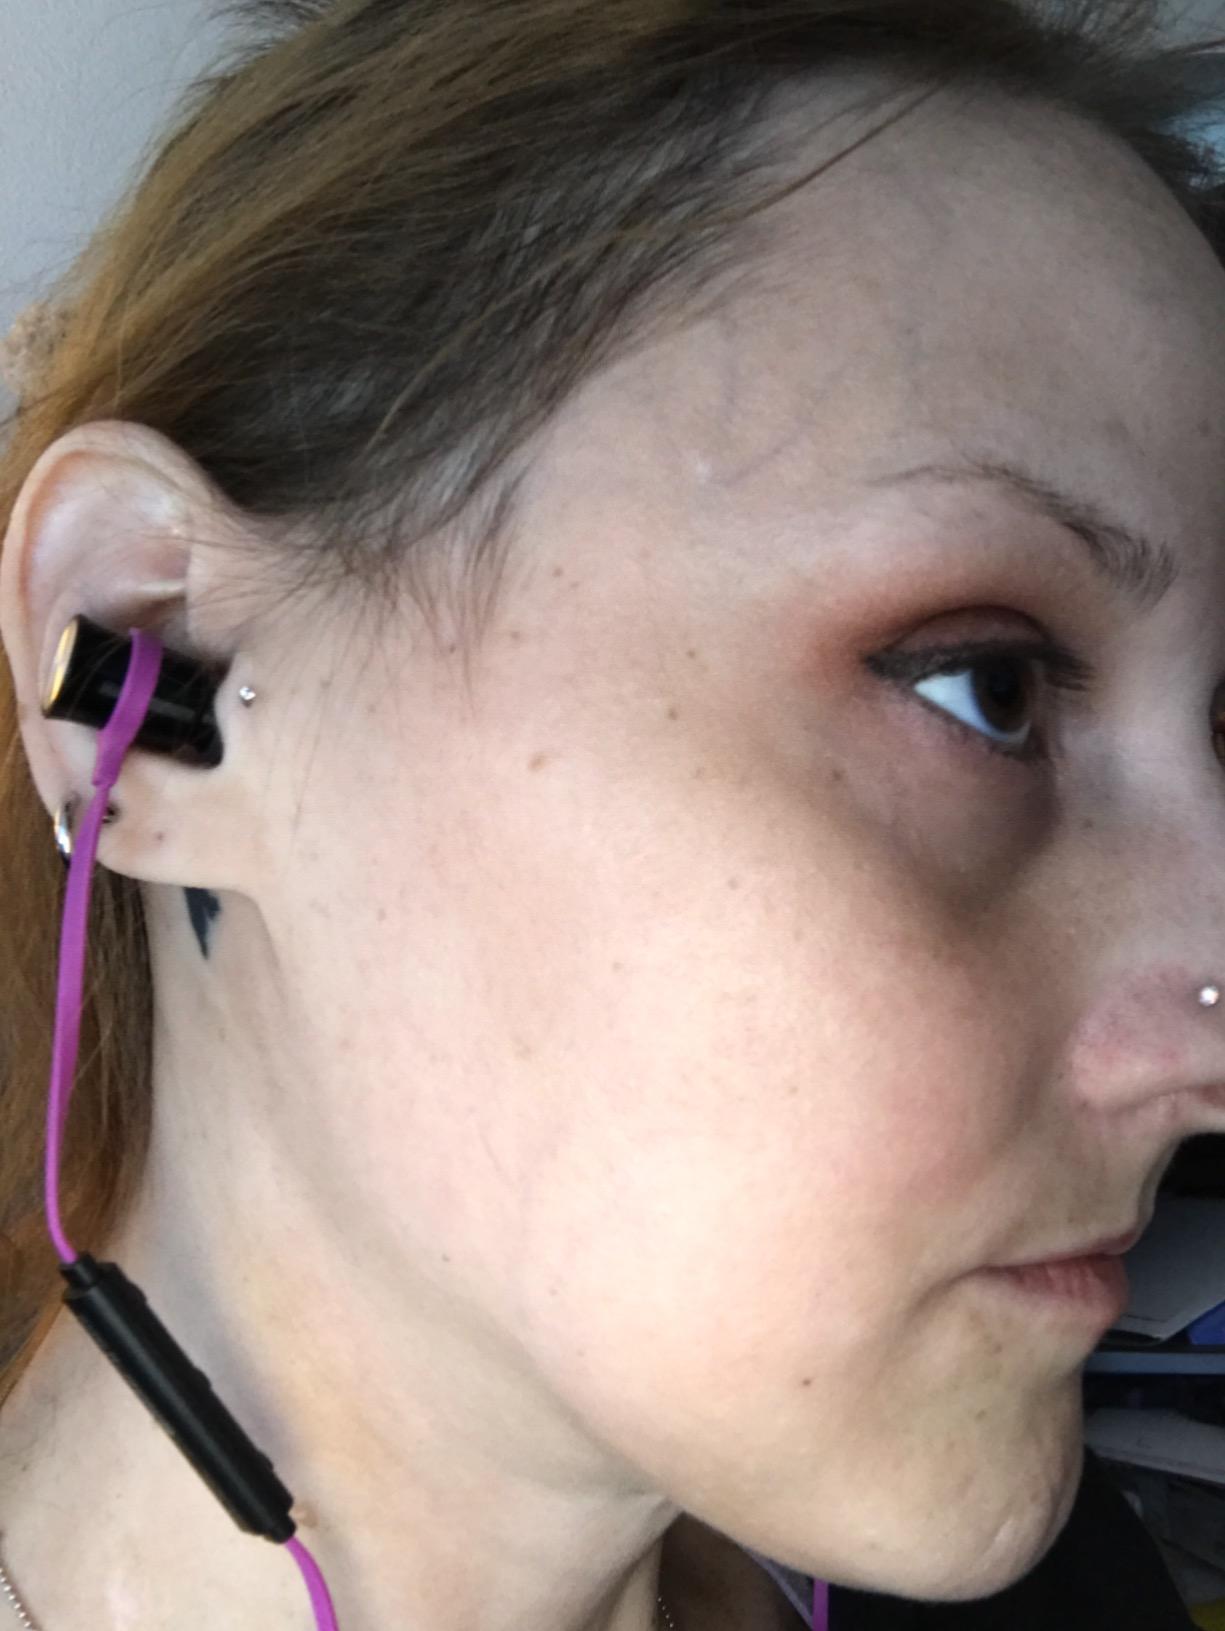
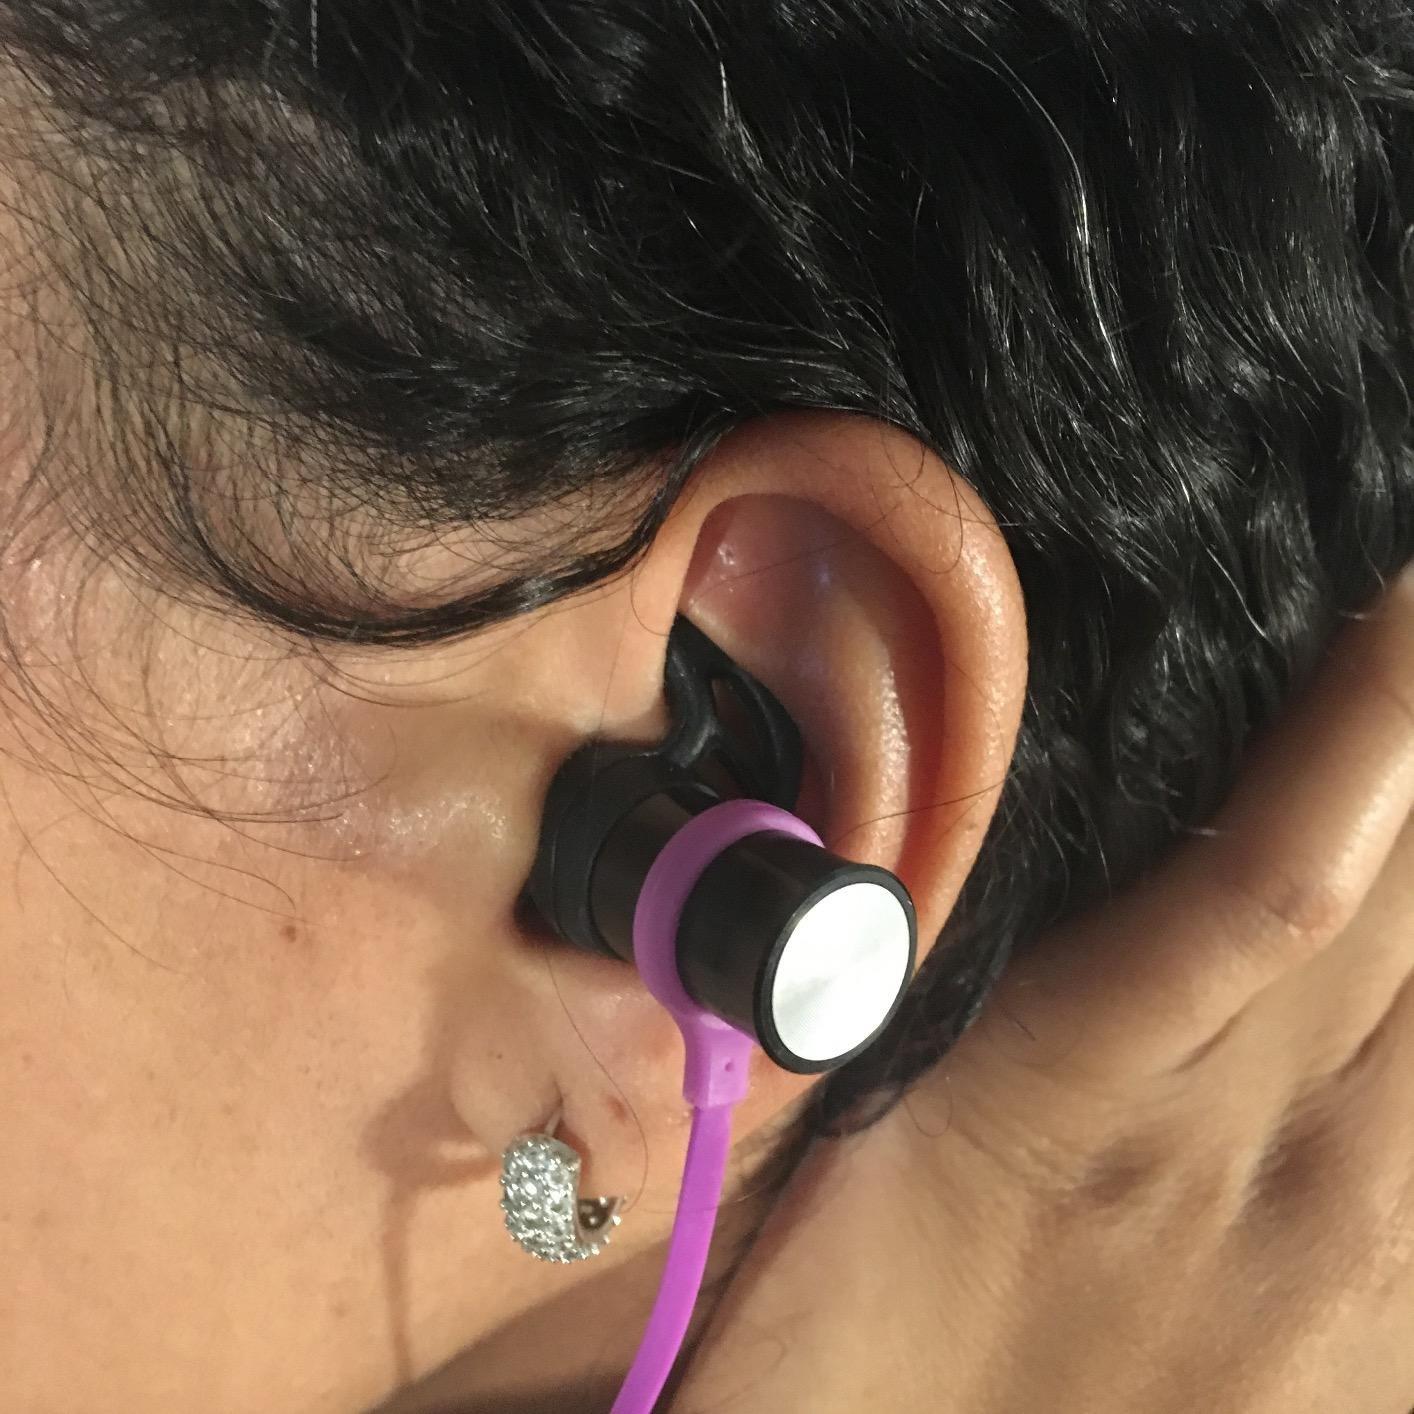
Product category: earbuds
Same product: yes